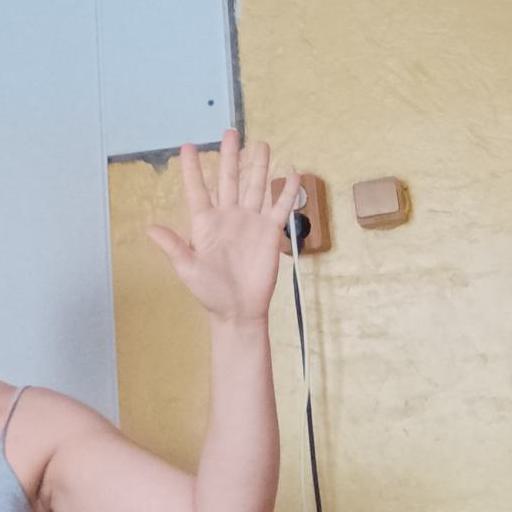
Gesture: palm